Jining District

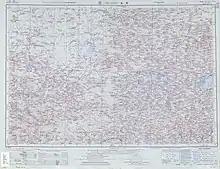
Map including Jining (labeled as 集寧 CHI-NING (P'ING-TI-CH'ÜAN)) (AMS, 1963)

Recorded human activity in the Jining area dates back to the Shang dynasty. It was originally named Bingzhou. In the Song dynasty it was part of the Yunzhong Commandery; it was placed under the administration of Datong during the Jin dynasty (1115–1234). During the Yuan dynasty, it was named "Jining" for the first time. In 1675, the Jining area was placed under the administration of the Plain Yellow Banner of Chahar Province, and in 1750 was transferred to Fengzhen City's administration. In 1922, it was renamed Jining and became a municipality, and the following year a county. In 1948 Jining fell under the control of the Communist Party. The urban core was subsequently renamed Chengguan Town (roughly, "urban district"), then Pingdiquan Town, then finally back to Jining in April 1956.